John Cummings (Massachusetts banker)

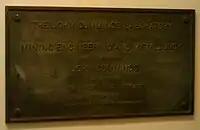

John Cummings was affiliated with many institutions, but the one in which he took the most interest was the Massachusetts Institute of Technology, for which he served as treasurer between 1872 and 1889, and he was also a member of its executive committee. By a vote of the Corporation in 1889, when he retired from the office of Treasurer, Mr. Cummings' name was applied to the laboratories of Mining Engineering and Metallurgy in recognition of his services.